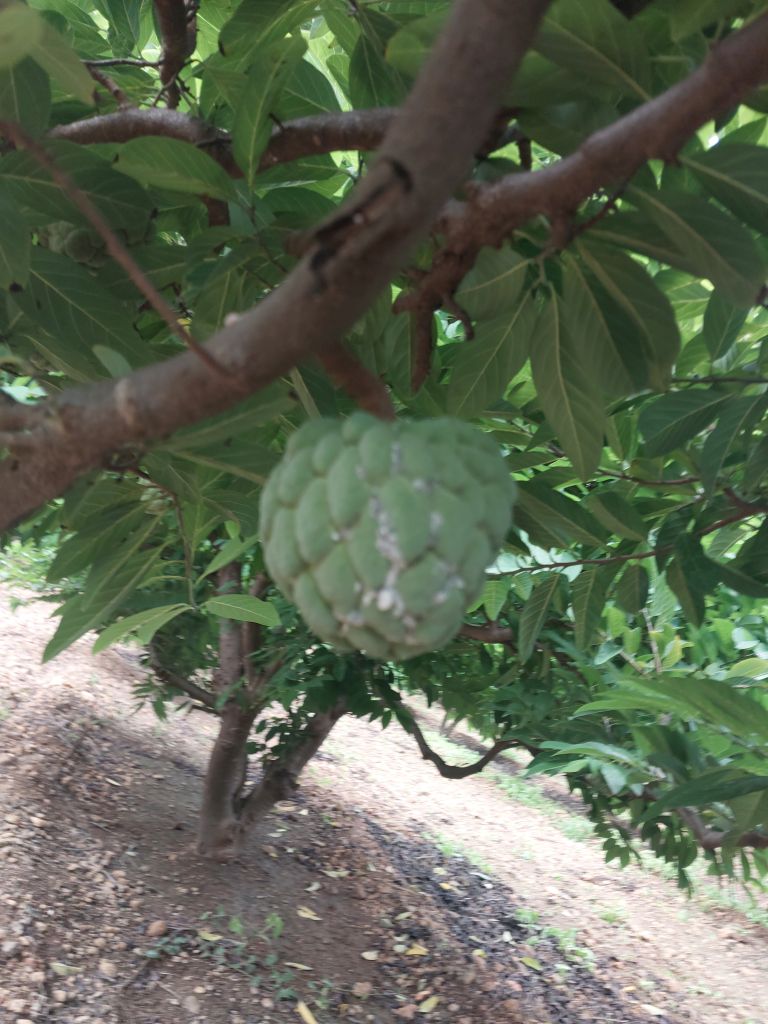
Disease label: Mealy Bug